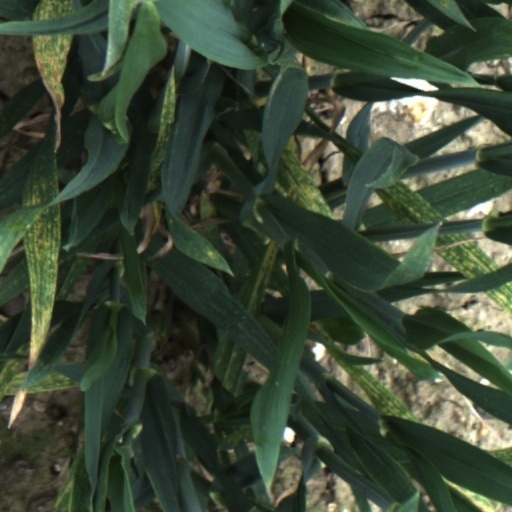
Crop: wheat